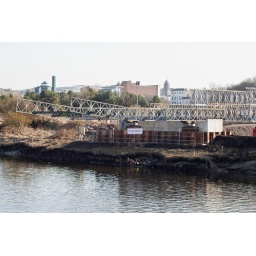
New road bridge under construction ~ March 7th 2010